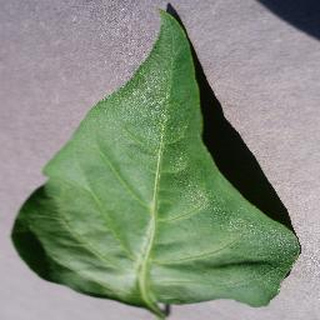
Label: healthy_bell_pepper